43rd (Wessex) Infantry Division

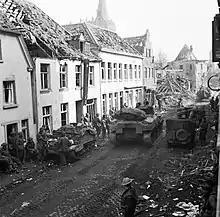
43rd (Wessex) Division passing through Xanten, 11 March 1945.

43rd (Wessex) Division was then shifted east with XXX Corps to cooperate with the US Ninth Army by capturing the Geilenkirchen salient (Operation Clipper). XXX Corps had 43rd Wessex and 84th US Divisions under command for this attack, which entailed breaching the Siegfried Line defences and capturing a string of fortified villages. 84th US Division attacked on the morning of 18 November, supported by British specialist armour, and was through the line of pillboxes by midday. 214th Brigade then attacked on its left in the afternoon, led by 7th Somerset LI and tanks of 4th/7th DG, and took its first objective, the village of Neiderheide. But many of the tanks and most of the supply vehicles got bogged down while 1st Worcesters were threading their way through Gilrath to form up for the second phase towards Tripsrath. Without tanks, and the artillery having shifted to another target, 1st Worcesters struggled forward under shellfire and forced their way into the village at nightfall. The traffic jam of bogged vehicles disrupted the attacks by 5th Dorsets and 5th DCLI, but they got into Bauchem and Hocheide respectively, and patrols reached Geilenkirchen itself, which was surrounded. After driving off some counter-attacks by 15th Panzer Grenadier Division during the night, Geilenkirchen was captured after a stiff fight next day. But thereafter heavy rain turned the whole battlefield into mud while the infantry struggled to consolidate their positions under heavy shellfire from the Siegfried Line guns. One wood captured and grimly held first by 4th Dorsets and then 5th Dorsets for seven days became known as 'Dorset Wood'. On 22 November 5th DCLI suffered heavy casualties trying to take the high ground near Hoven to deny the enemy observation over the two Allied divisions. Overnight both sides shared the village of Hoven, before counter-attacks came in at dawn from 10th SS Panzer Division and 21st Panzer Division. Horrocks himself authorised the withdrawal of the DCLI before they were overwhelmed. Any further attempt to take Hoven was impossible due to the waterlogged state of the country, which then had to be defended in conditions resembling the worst of the Western Front in the First World War. Horrocks organised an "ad hoc" battalion from XXX Corps' service units to relieve Wessex infantry for rest. Planning was under way to renew the offensive when the Germans attacked in the Ardennes (the Battle of the Bulge) on 16 December.